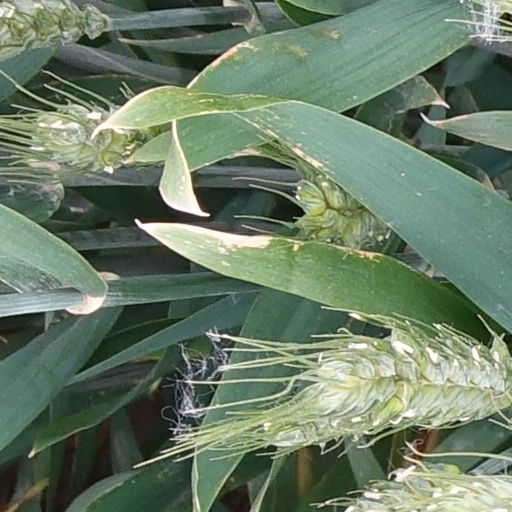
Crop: wheat